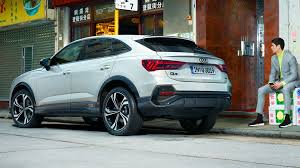
Label: noambulance